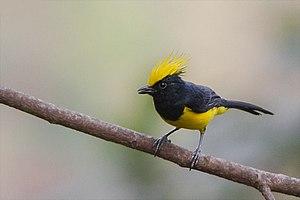
La Mésange sultane est une espèce d'oiseaux de la famille des Paridae, l'unique représentante du genre Melanochlora.